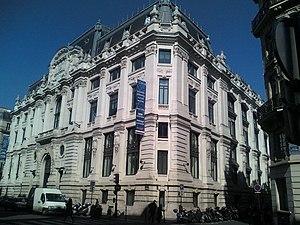
Siège du Crédit Lyonnais, coté rue du 4 Septembre
Le siège central du Crédit lyonnais est un monument de l'architecture commerciale parisienne du dernier quart du XIXᵉ siècle. Il est situé dans le quadrilatère formé par le boulevard des Italiens, la rue de Gramont, la rue du Quatre-Septembre et la rue de Choiseul dans le 2ᵉ arrondissement de Paris.